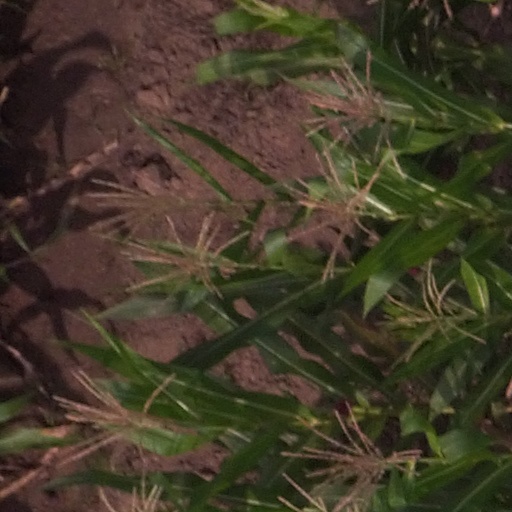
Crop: maize; corn